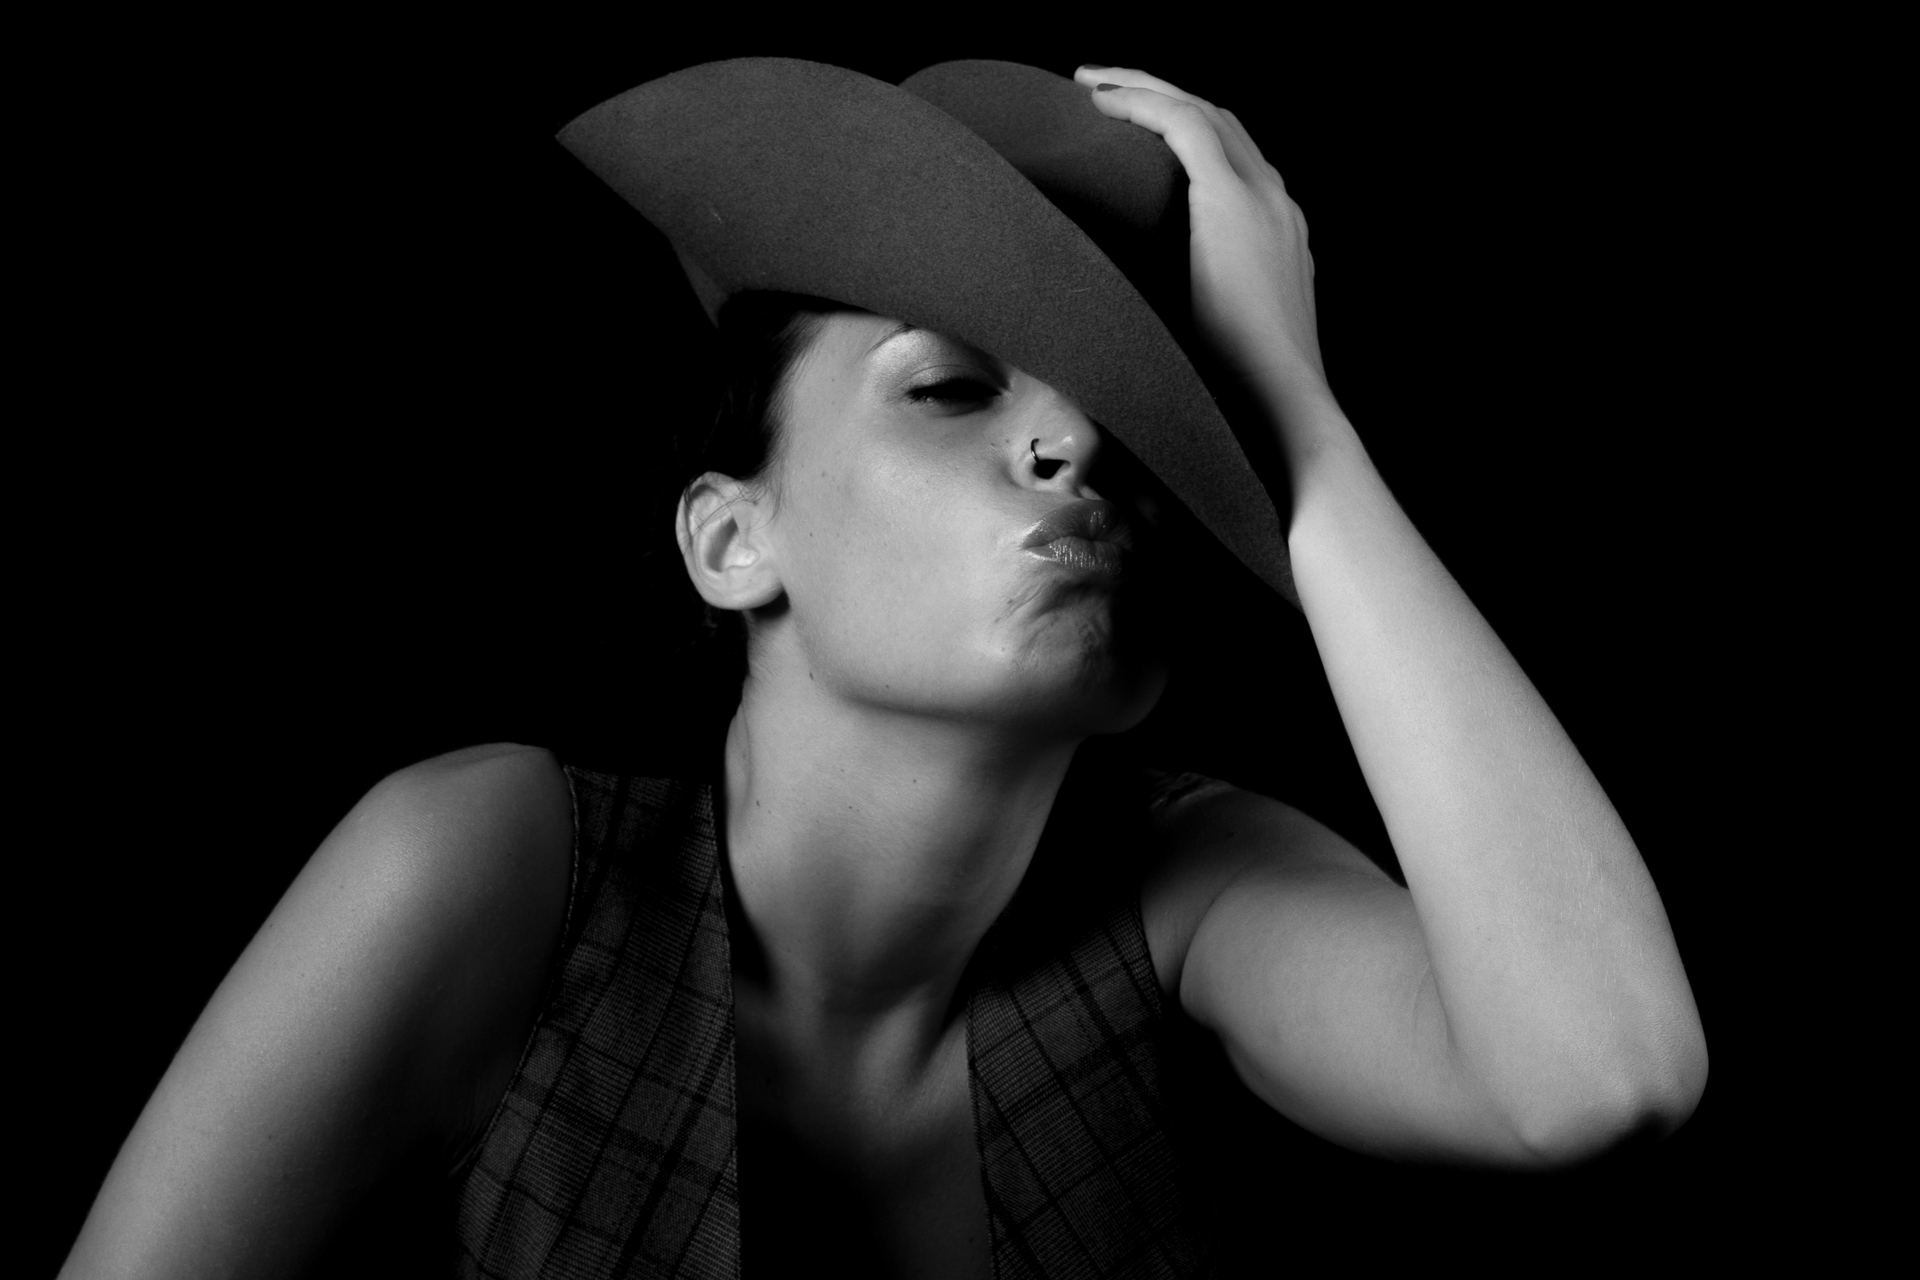
hand, black and white, white, photography, photo, portrait, model, canon, darkness, black, monochrome, face, eye, glasses, head, beauty, foto, argentina, organ, rodrigoparedes, buenosaires, ar, 160378, www160378com, photo shoot, sense, monochrome photography, portrait photography, film noir, art model